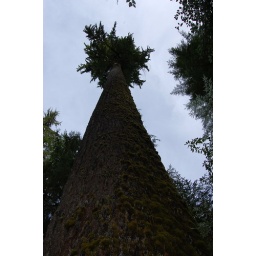
This forest contains the biggest trees in the world! Here come a big cedar